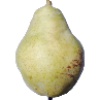
Label: Pear Williams 1